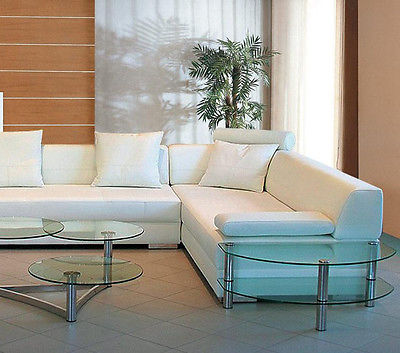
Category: sofa